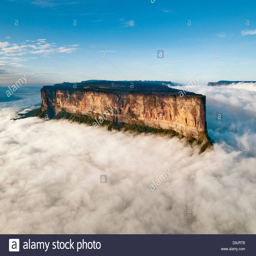
the magnificent towers above the clouds hanging over a city